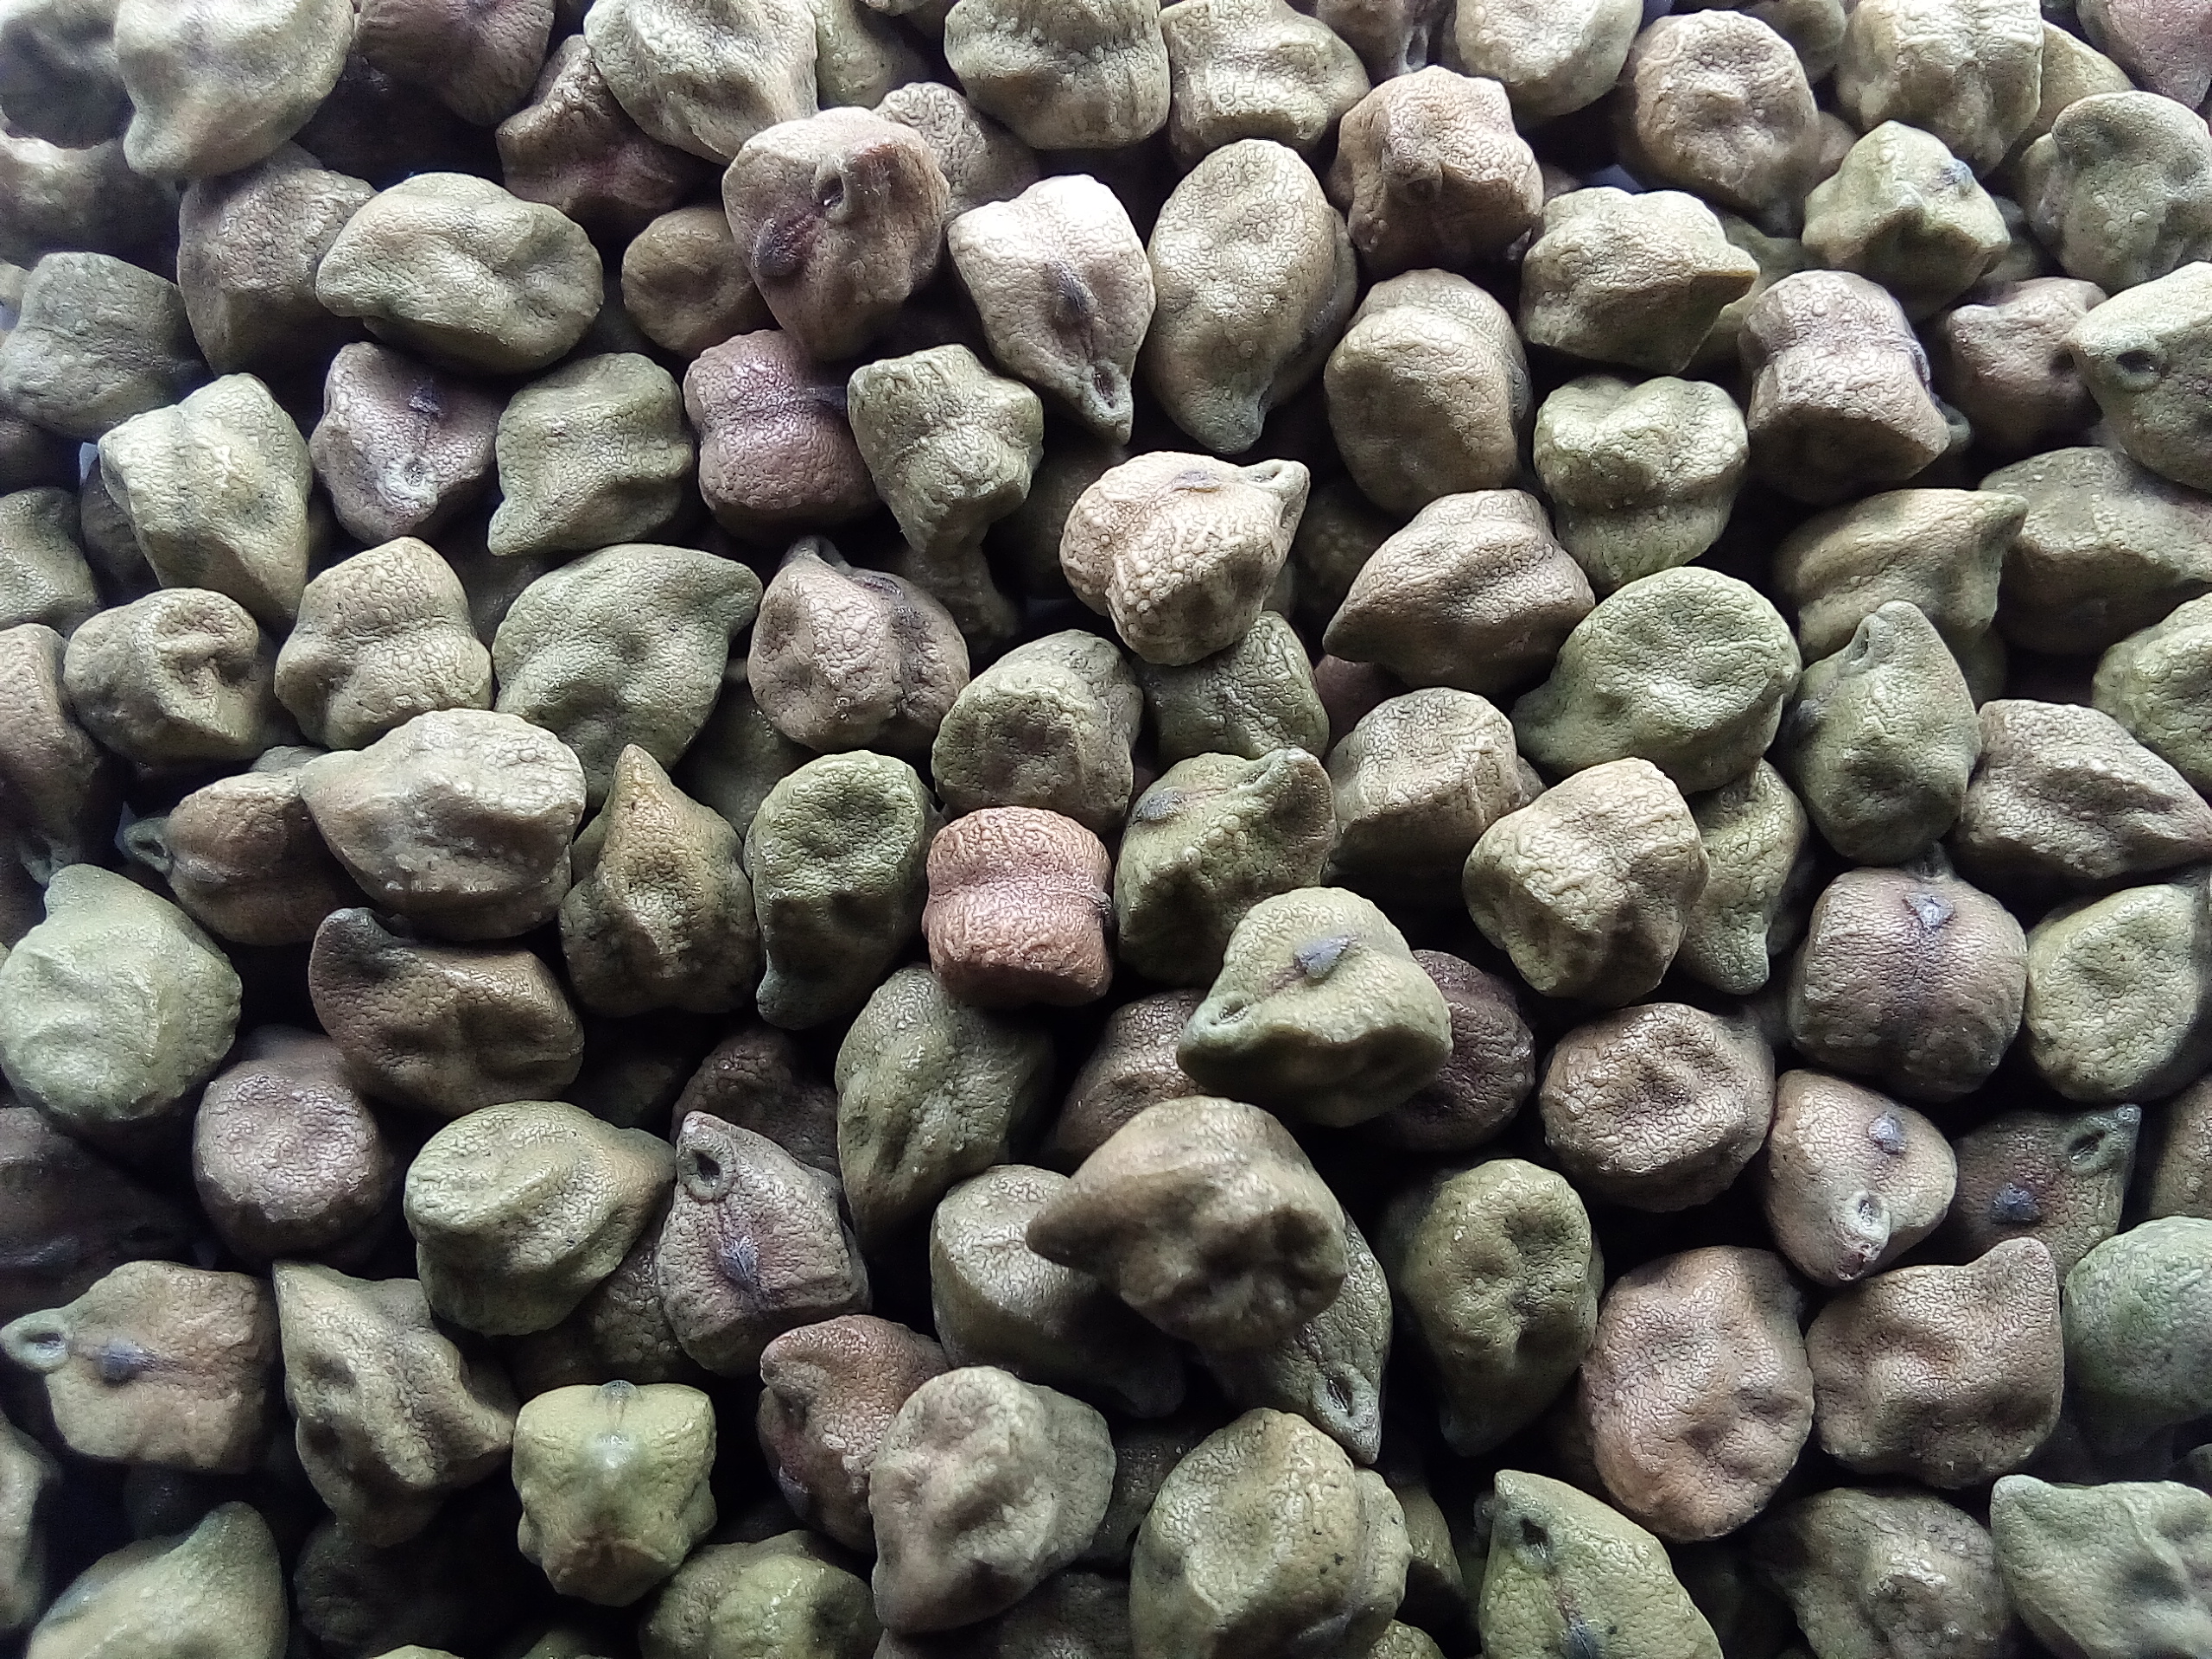
Rice seed variety: Unknown